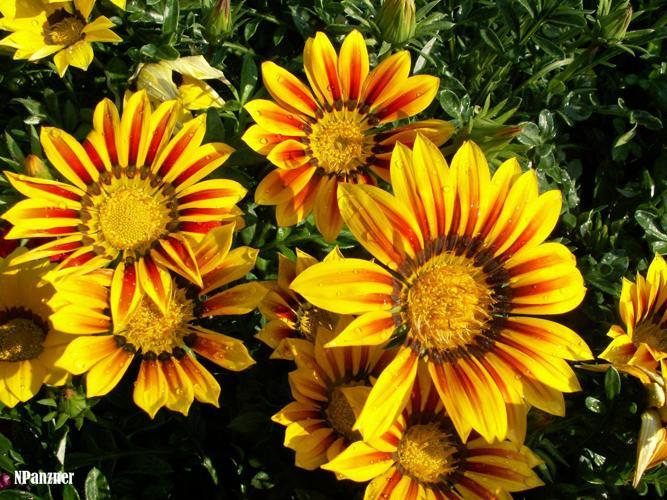
Label: gazania